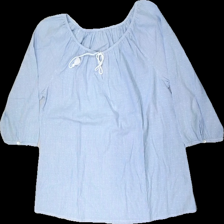
View: front
Type: Top
Category: Ladies
Brand: Missing
Colors: Blue, White
Material: 100% cotton
Pattern: Striped
Cut: Loose
Season: Summer
Smell: Minor
Price range: 50-100
Recommended usage: Reuse